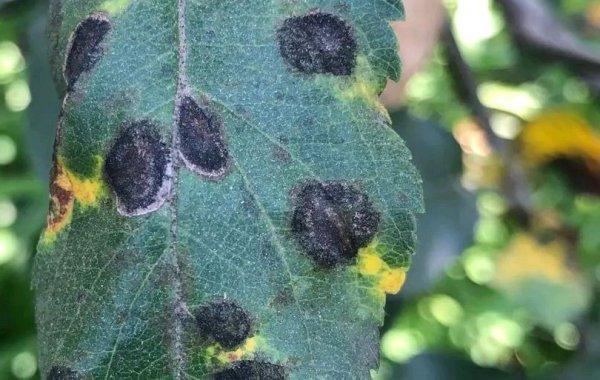
Plant: Apple
Disease: apple scab